Kumbhariya, Banaskantha district

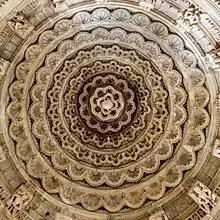
Ceiling rosette of the Mahavira Jain temple, 1062

Kumbhariya is a village of historical, archaeological and religious importance with cultural heritage in Danta Taluka of Banaskantha district, Gujarat, India.